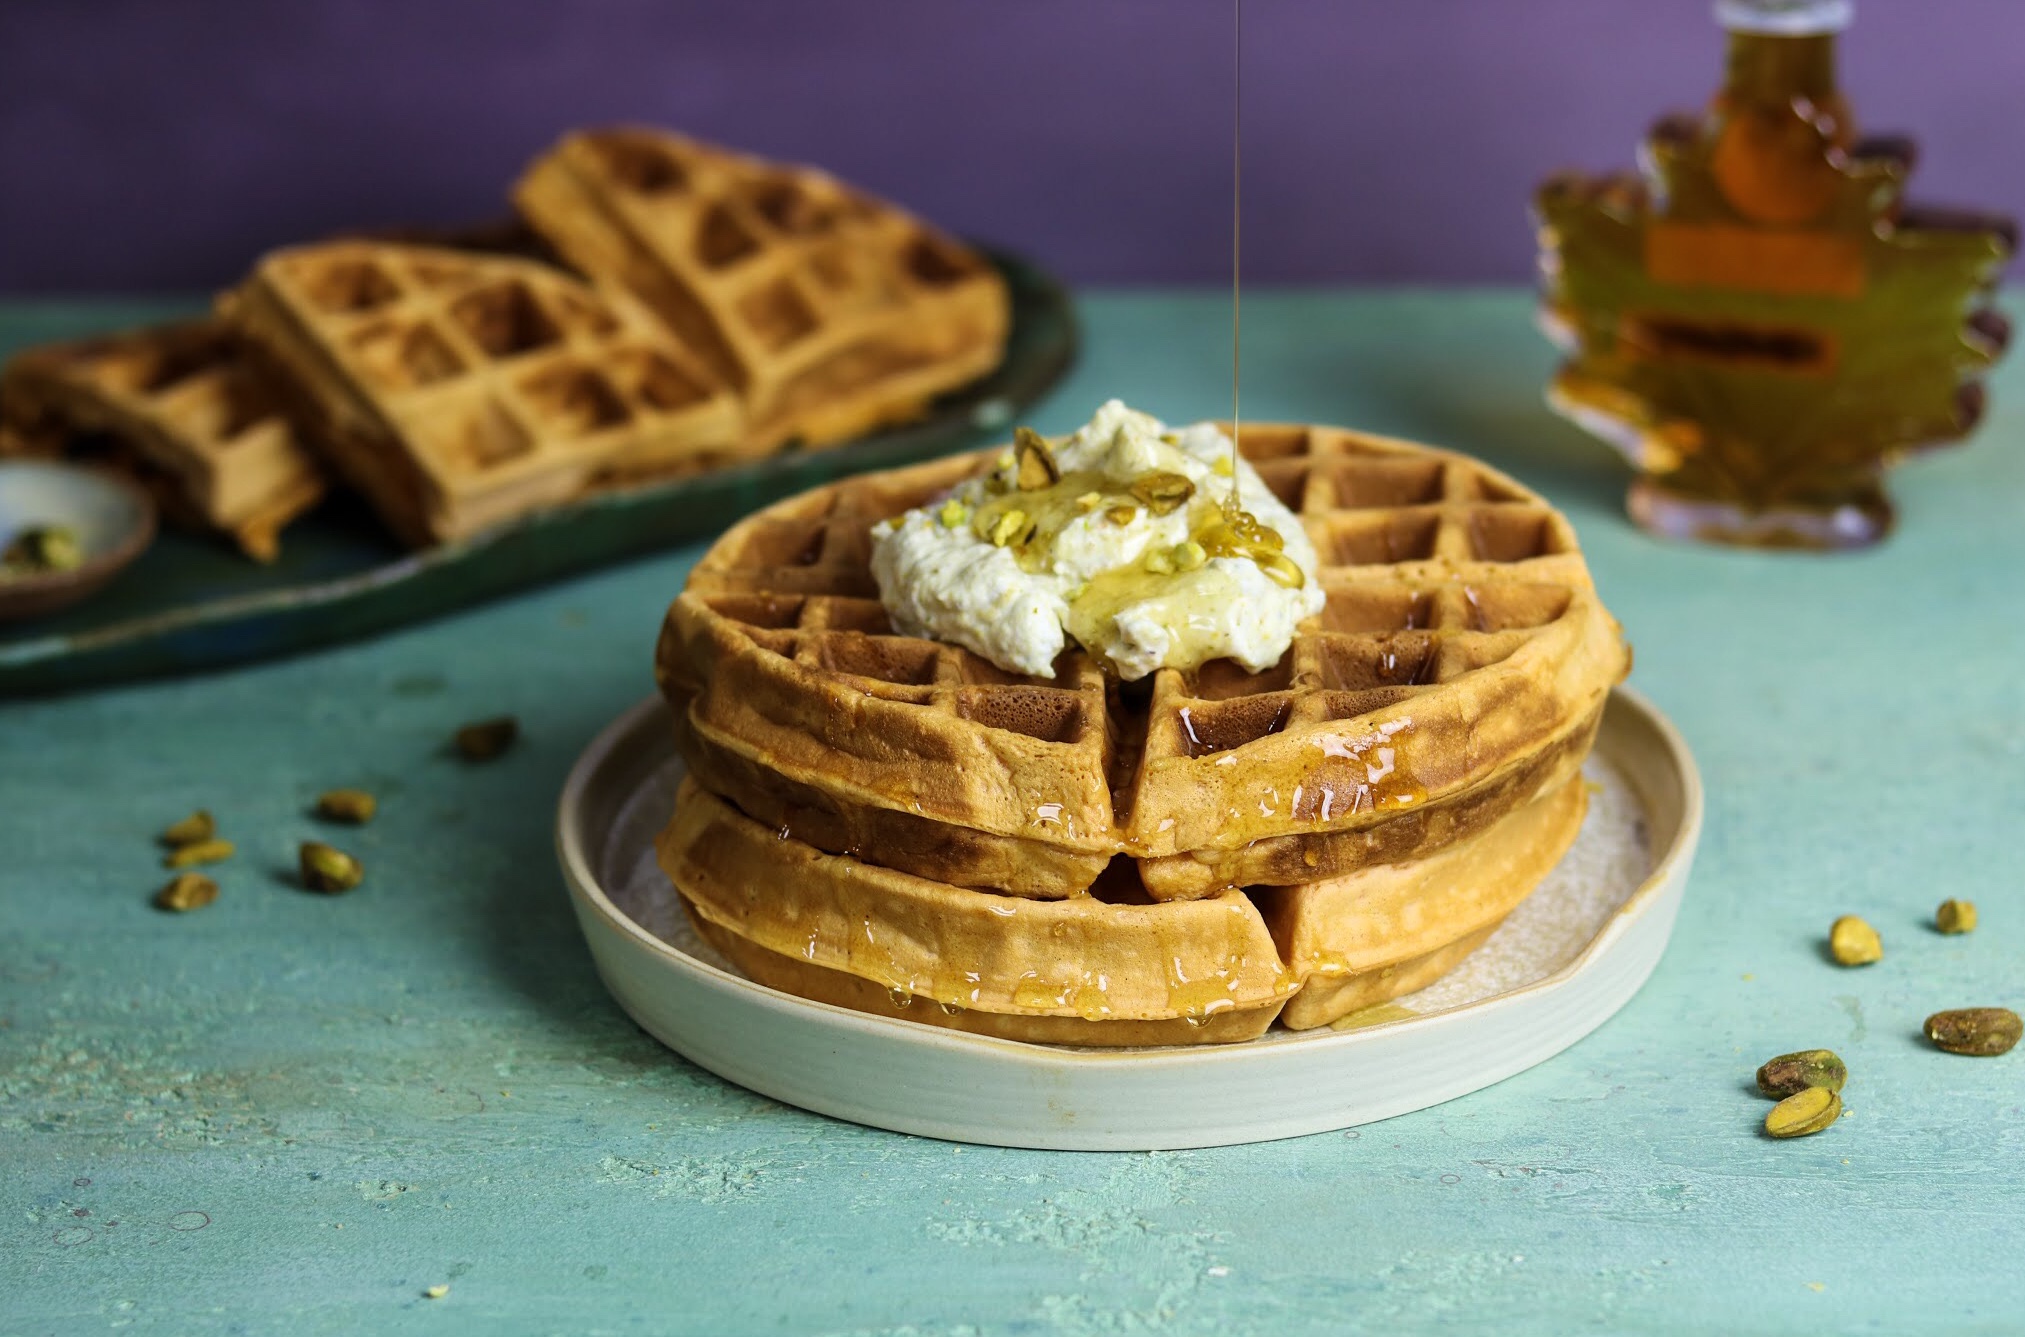
Dish: jalebi